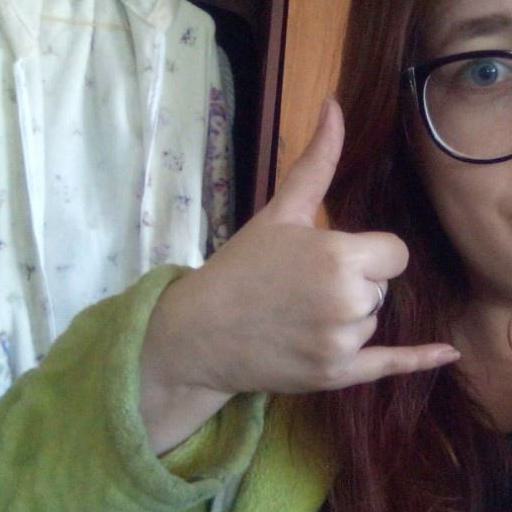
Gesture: call